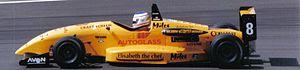
Christian Horner OBE, est un ancien pilote de course automobile britannique né à Royal Leamington Spa le 16 novembre 1973. Il a été le directeur de l'équipe Arden Motorsport dans le championnat de Formule 3000. Il est le directeur de l'équipe de Formule 1 Red Bull Racing depuis 2006 avec qui il a gagné quatre titres consécutifs de champion du monde des constructeurs et des pilotes, de 2010 à 2013.